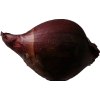
Label: red_onion